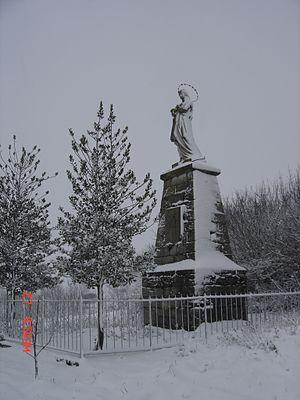
Etrepigney-Vierge
Étrepigney est une commune française située dans le département du Jura en région Bourgogne-Franche-Comté. Les habitants d'Étrepigney sont nommés les Estrepignaciens.